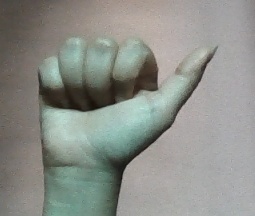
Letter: dhad